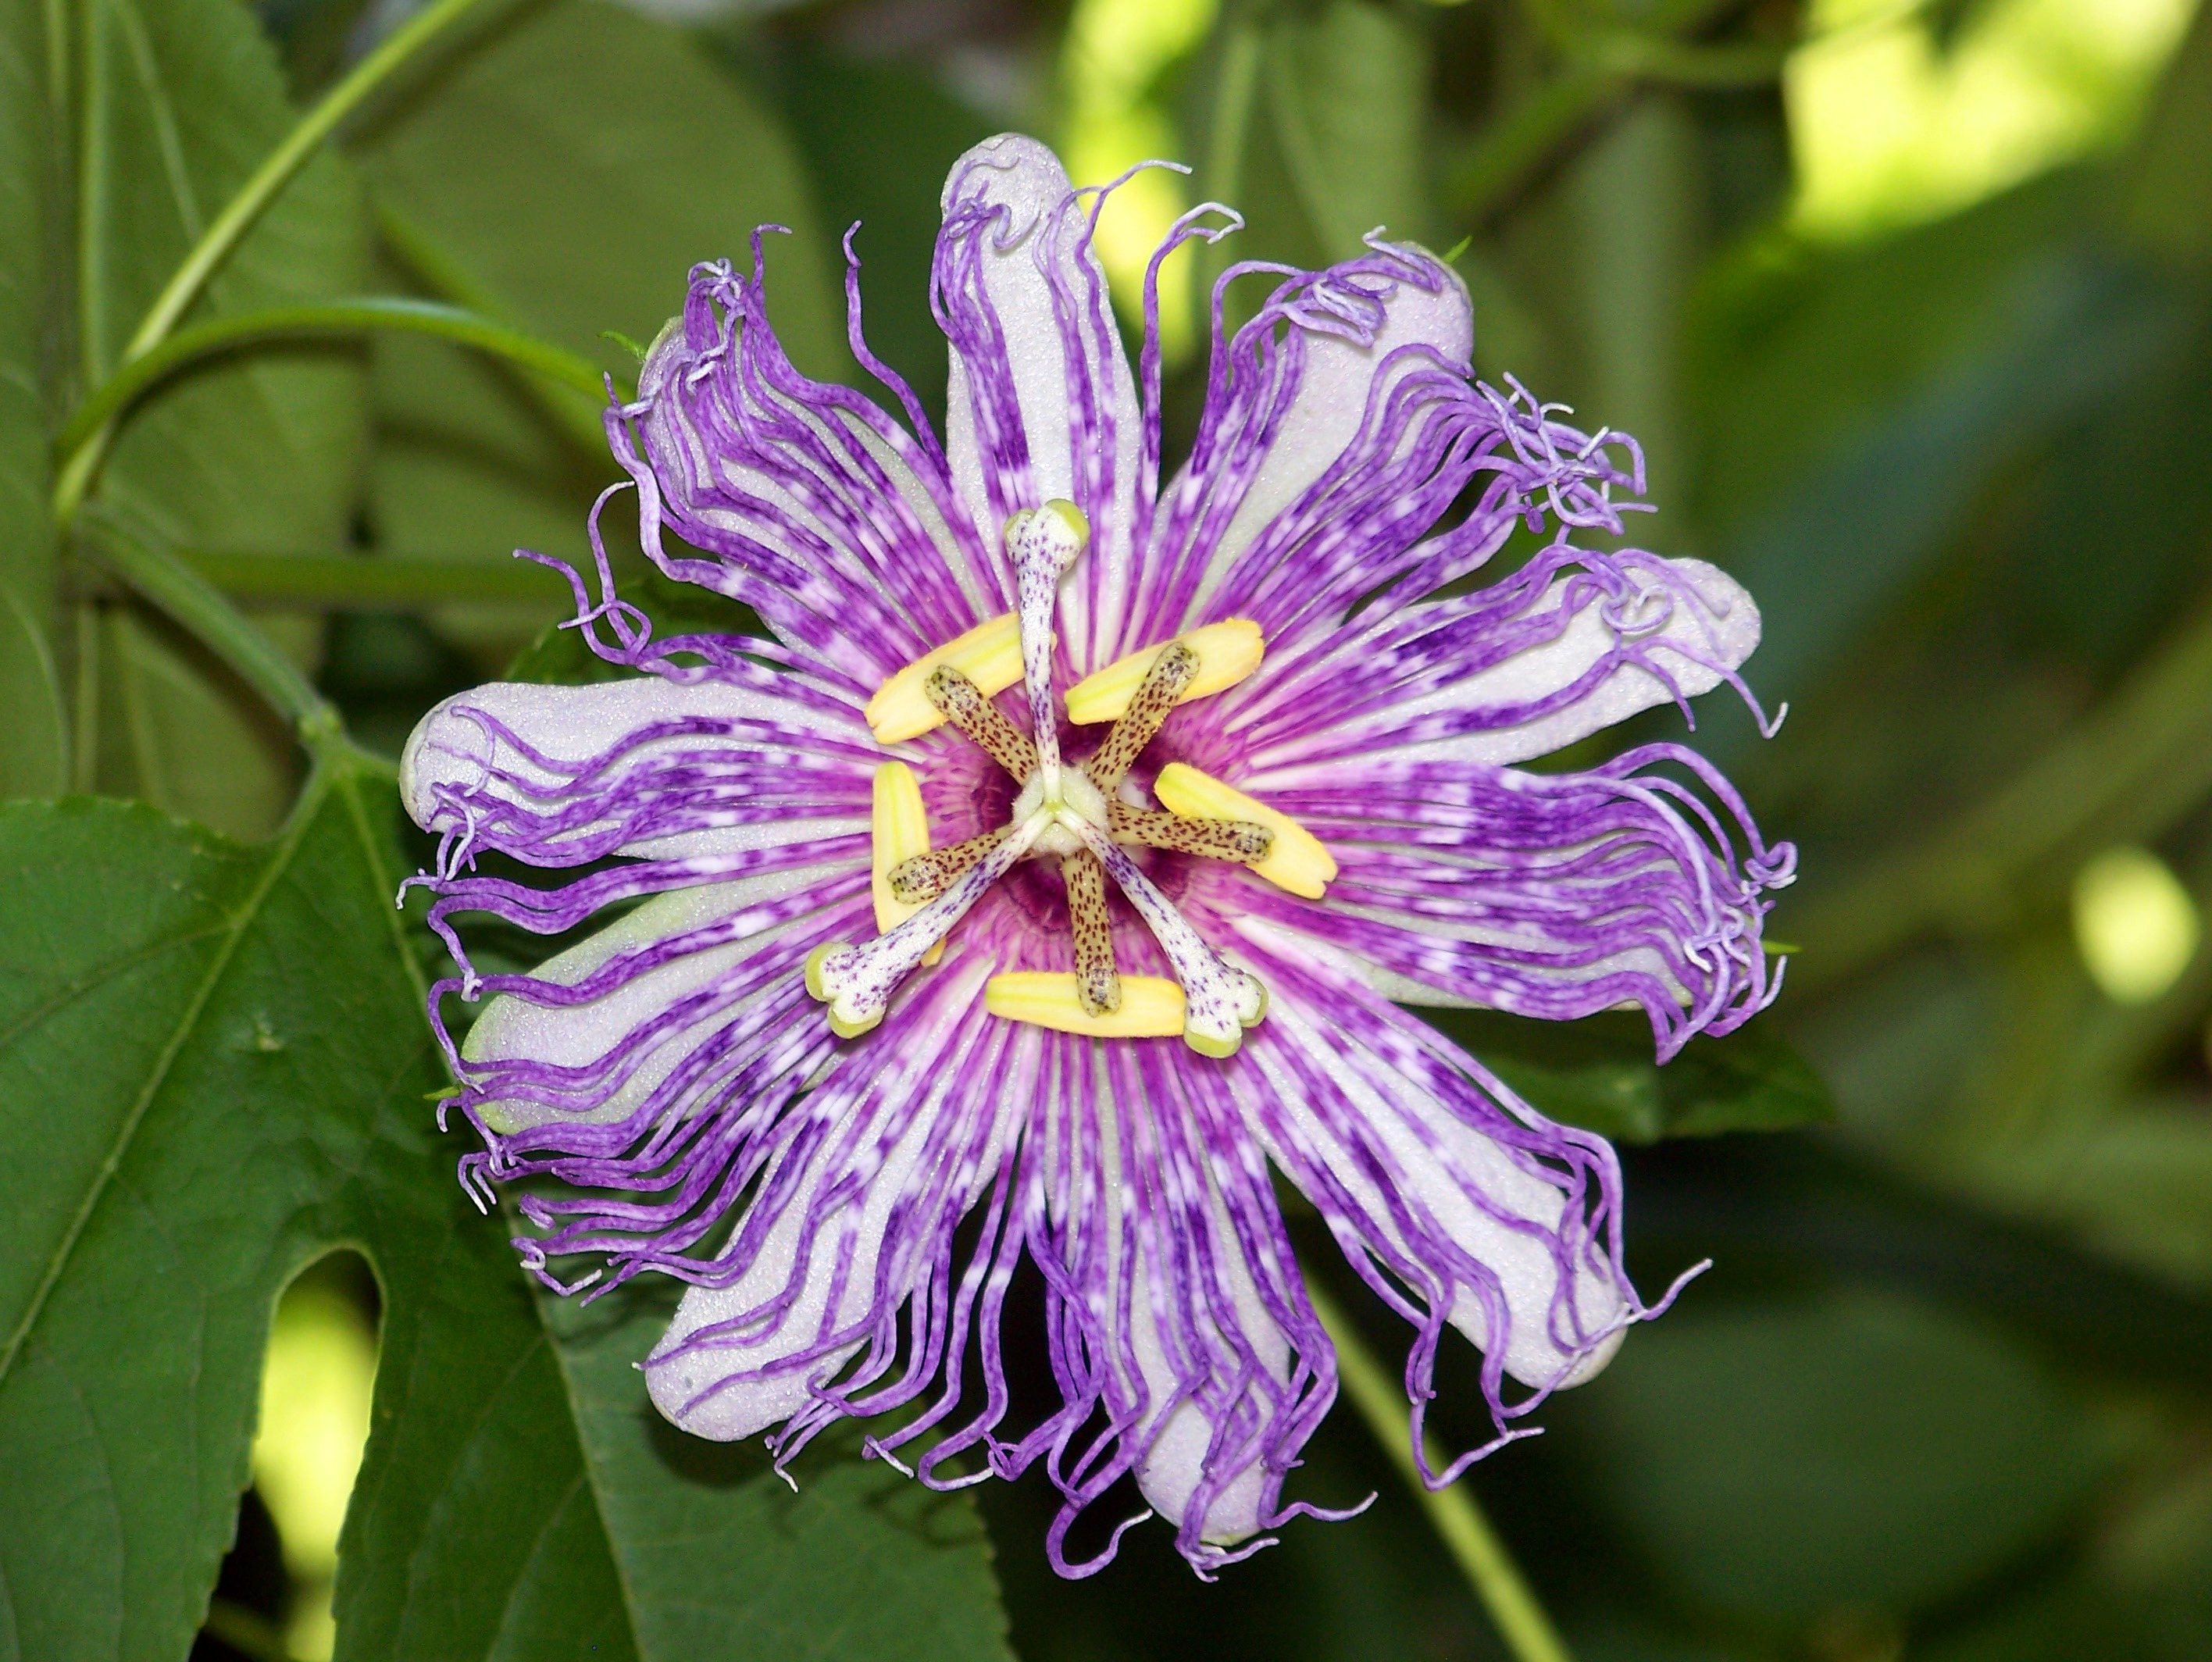
nature, blossom, plant, flower, petal, bloom, floral, green, botany, colorful, garden, flora, wildflower, flowers, detail, passion flower, passiflora, macro photography, flowering plant, passion flowers, land plant, passion flower family, purple passionflower, passion vines